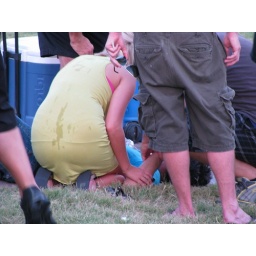
girl in the yellow [we nicknamed her &amp;quot;swamp ass girl&amp;quot;] trying to help out idiot who got knocked out